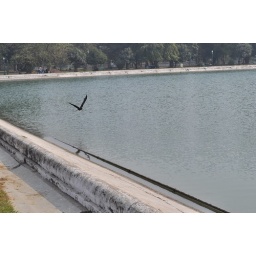
Eagle flying over lake at Victoria Memorial Gardens